Archie Frederick Collins

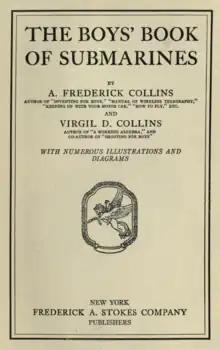
Cover of "The Boys' Book of Submarines".

Collins began his writing career in 1901, and his articles about wireless telephony appeared in "Electrical World", "Scientific American", "Encyclopedia Americana", and other encyclopedias. He also wrote numerous technical articles and books on wireless telegraphy and telephony in the first two decades of the 20th century. His 1913 "Manual of Wireless Telegraphy and Telephony" provided a detailed and illustrated explanation of his electric arc wireless telephone transmitter and receiver, along with a general coverage of the state of the art.